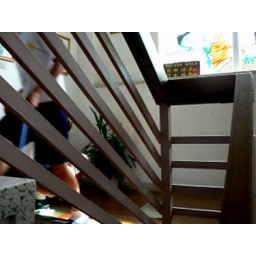
The steps leading up to the second floor and teachers lounge in building one.